Vasily Kachalov

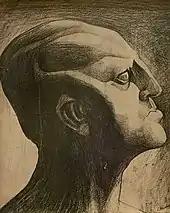
Kachalov's portrait by Kazimir Malevich

The snow maiden was played by Stanislavski's wife, Maria Lilina, who fell in love with Kachalov; she described their affair as "a touch of private happiness". Another of his lovers was Alisa Koonen. He met his wife, actress Nina Litovtseva, when they were acting in the Kazan Drama Theatre, one of Russia's oldest.